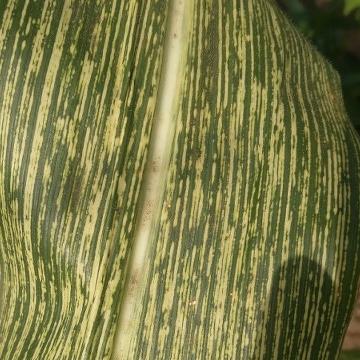
Crop: Maize
Condition: stripe-d